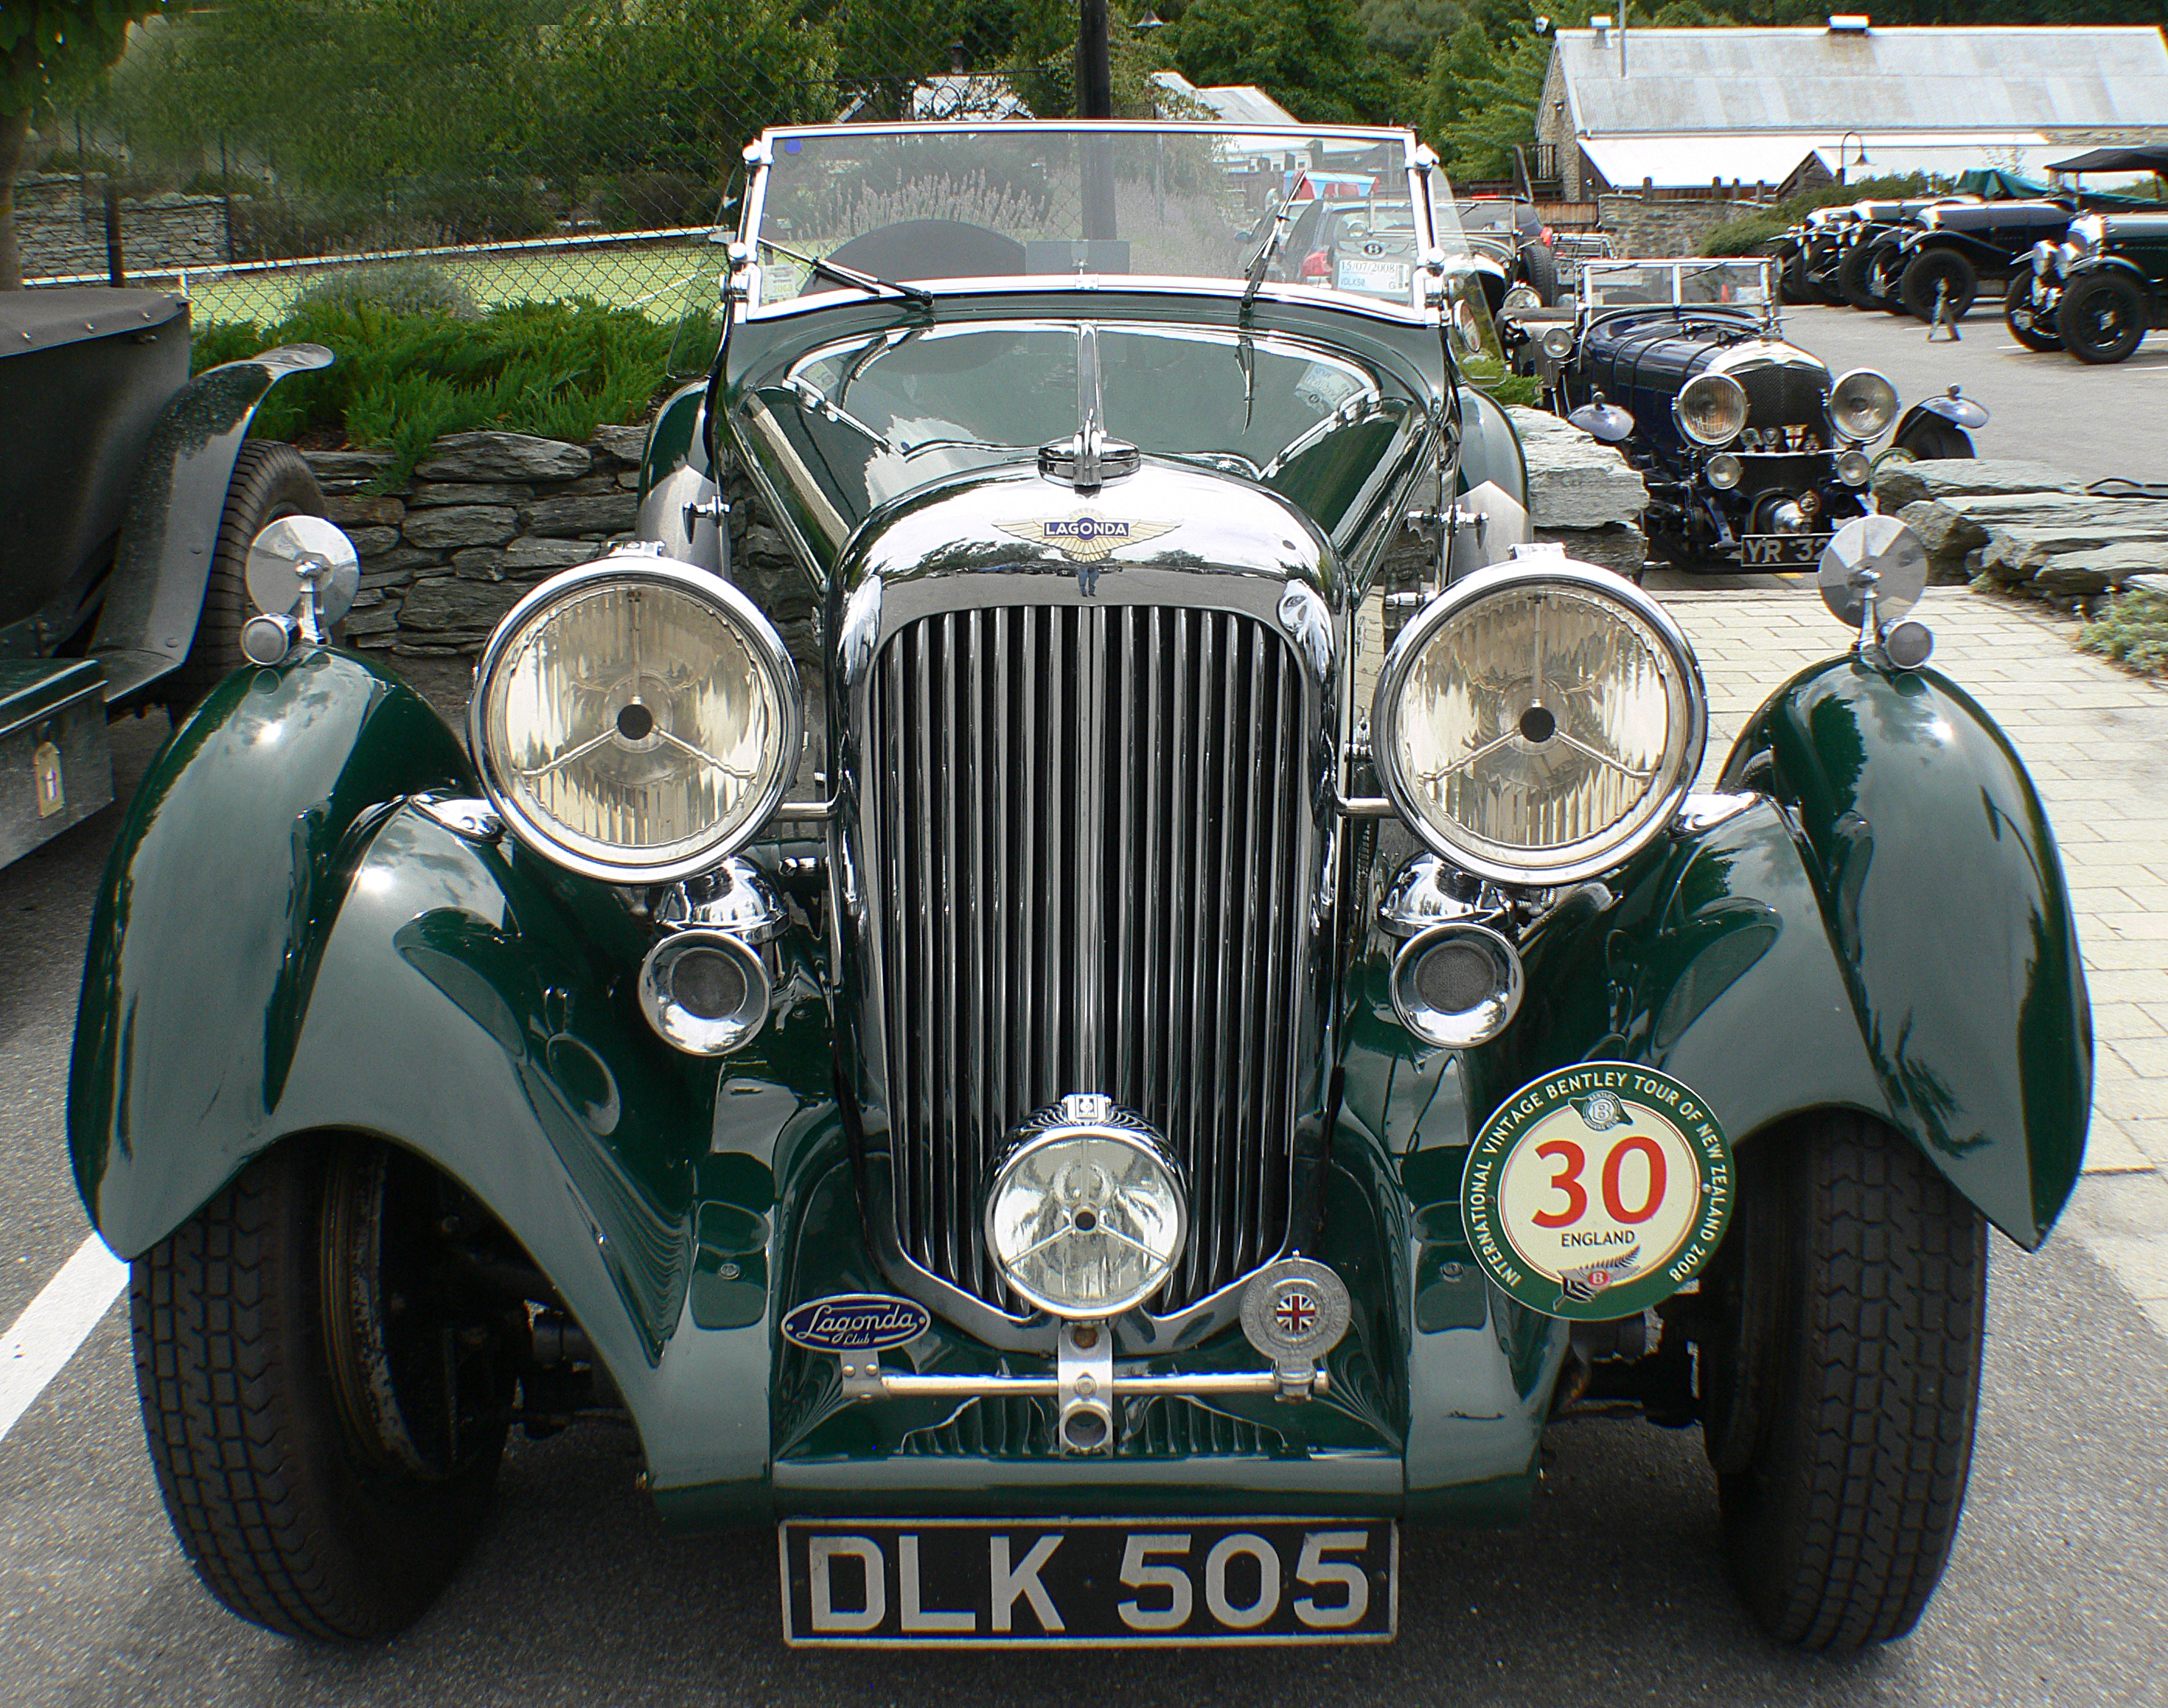
car, vehicle, sports car, motor vehicle, vintage car, cars, sportscars, racing, convertible, bridgecamera, carshows, fastcars, vintagebentleyrally, opentoptouringcar, 1936lagondass, antique car, land vehicle, touring car, automobile make, luxury vehicle